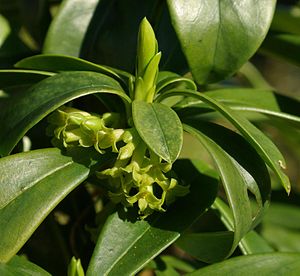
Pyrenæernes flora / Egeskove
Pyrenæernes flora har en sammensætning, som er bestemt af fem faktorer: de geologiske forhold, klimaforholdene, floraens historiske udvikling, dyrelivet og menneskernes brug af områderne. Pyrenæerne rummer ligesom andre af Europas bjergkæder en hel del polare relikter fra den seneste istid. I vidt omfang kan den pyrenæiske flora sammenlignes med Alpernes flora, men der er dog visse særtræk, bl.a. en hel del endemismer, som afviger fra alpefloraen.